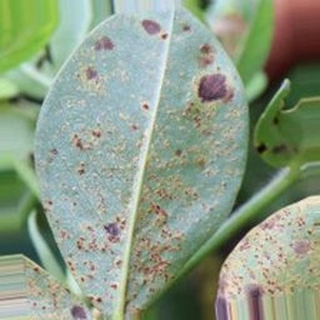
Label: groundnut_rust